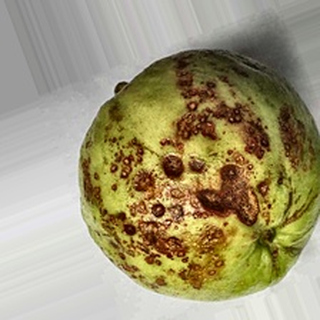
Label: guava_anthracnose